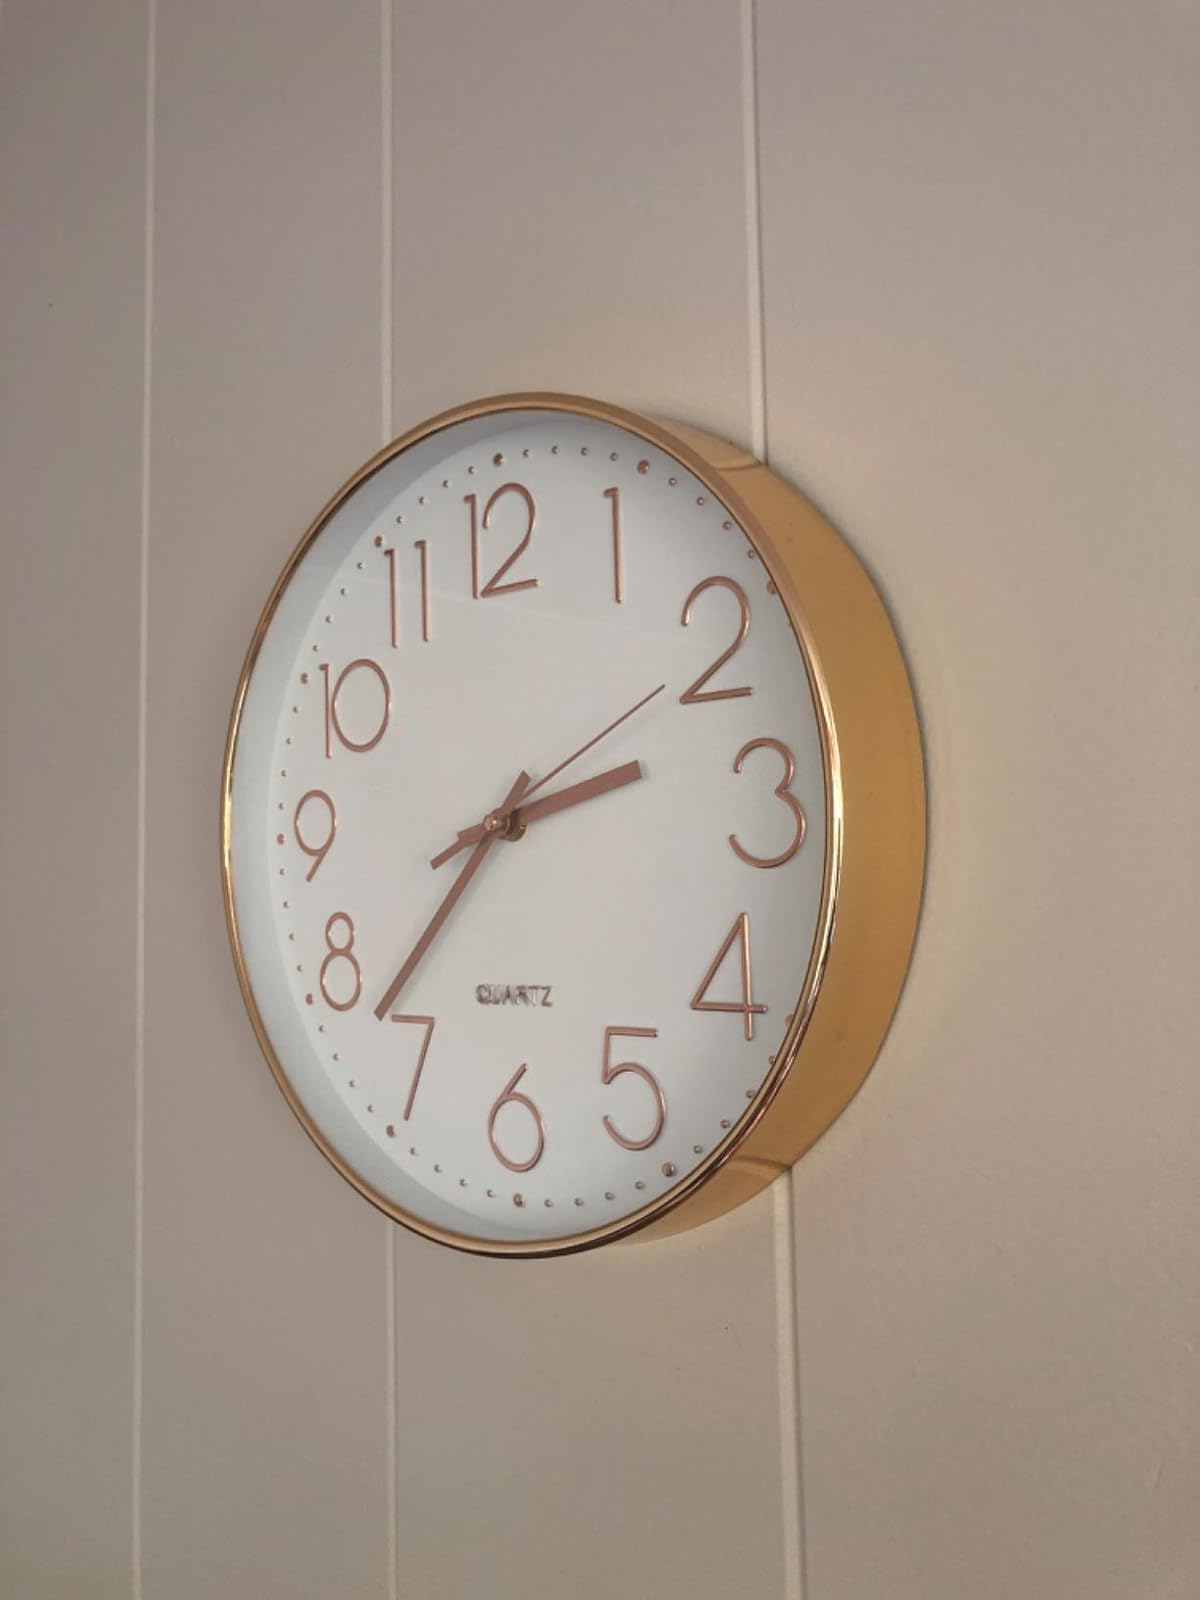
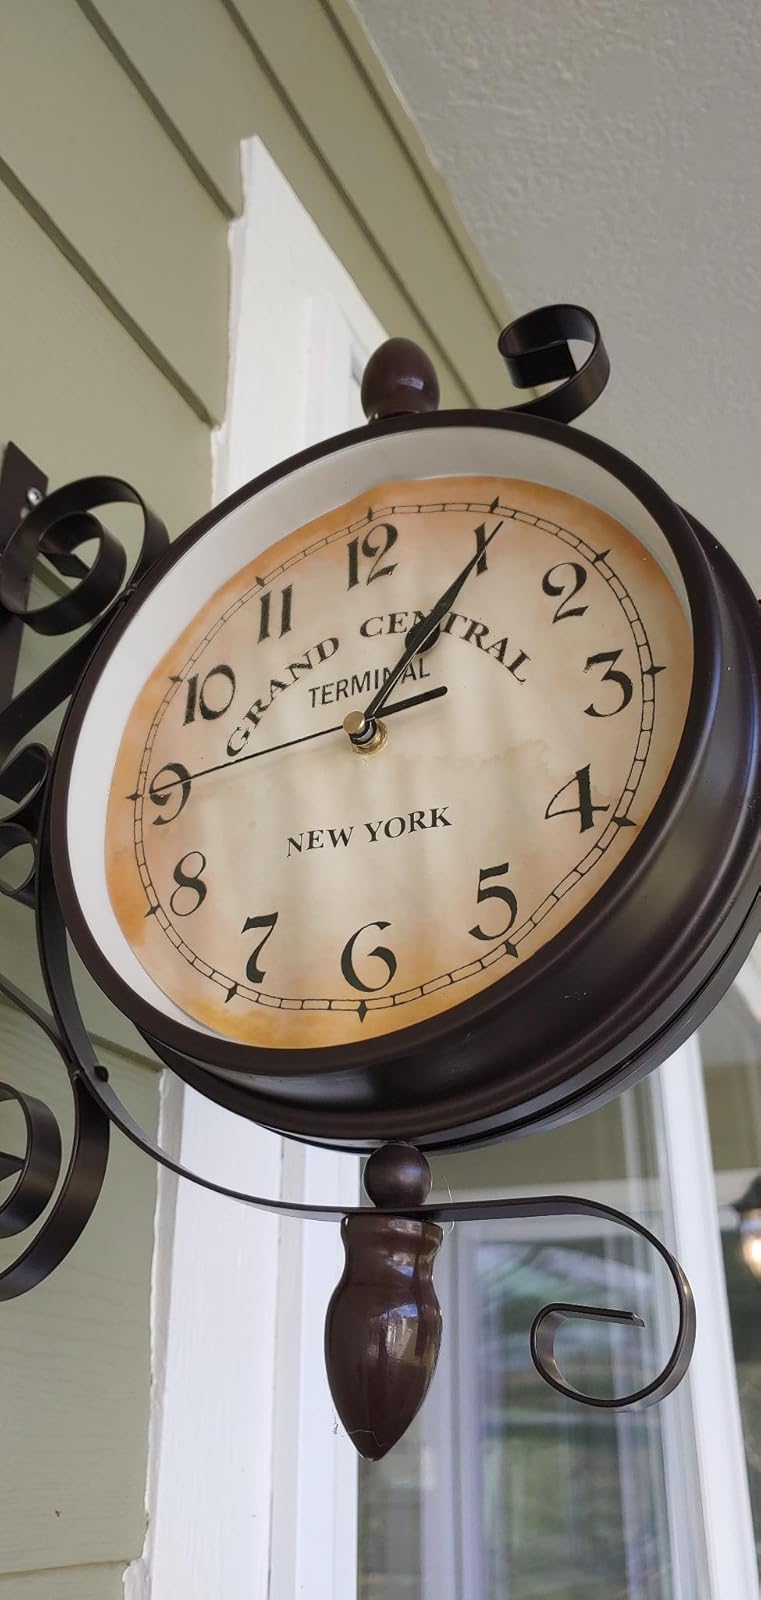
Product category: clock
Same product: no